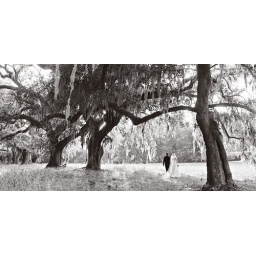
Wedding Decor - Soiree trees in book